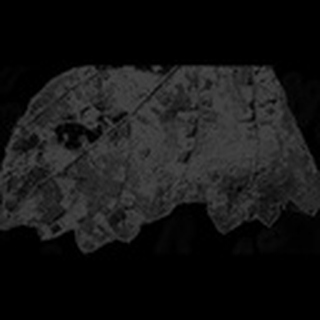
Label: cotton_powdery_mildew